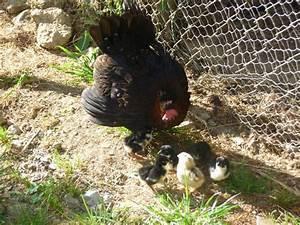
chicken